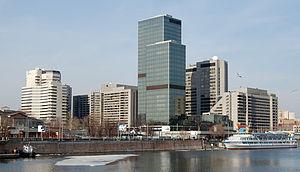
La 112ᵉ session du Comité international olympique est une réunion du Comité international olympique qui s'est tenue à Moscou, en Russie, du 13 au 16 juillet 2001. Après les votes des membres du CIO, Pékin a été élue ville-hôte des Jeux olympiques d'été de 2008 et Jacques Rogge est élu président du CIO.